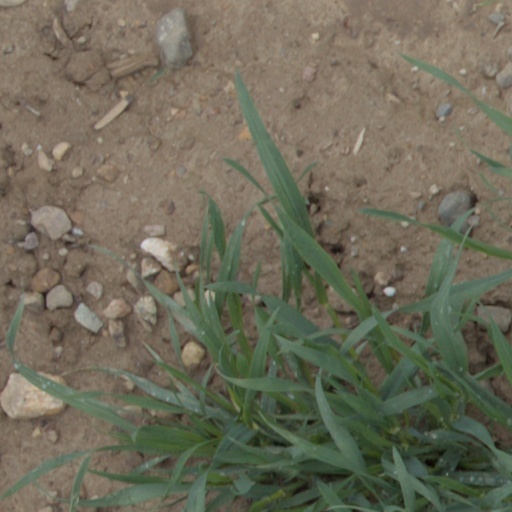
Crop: wheat